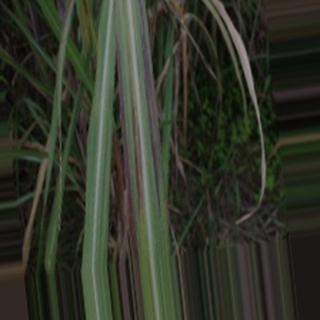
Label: sugarcane_bacterial_blight